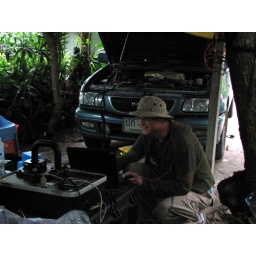
Using car batteries in the field to run dengue diagnostic tests